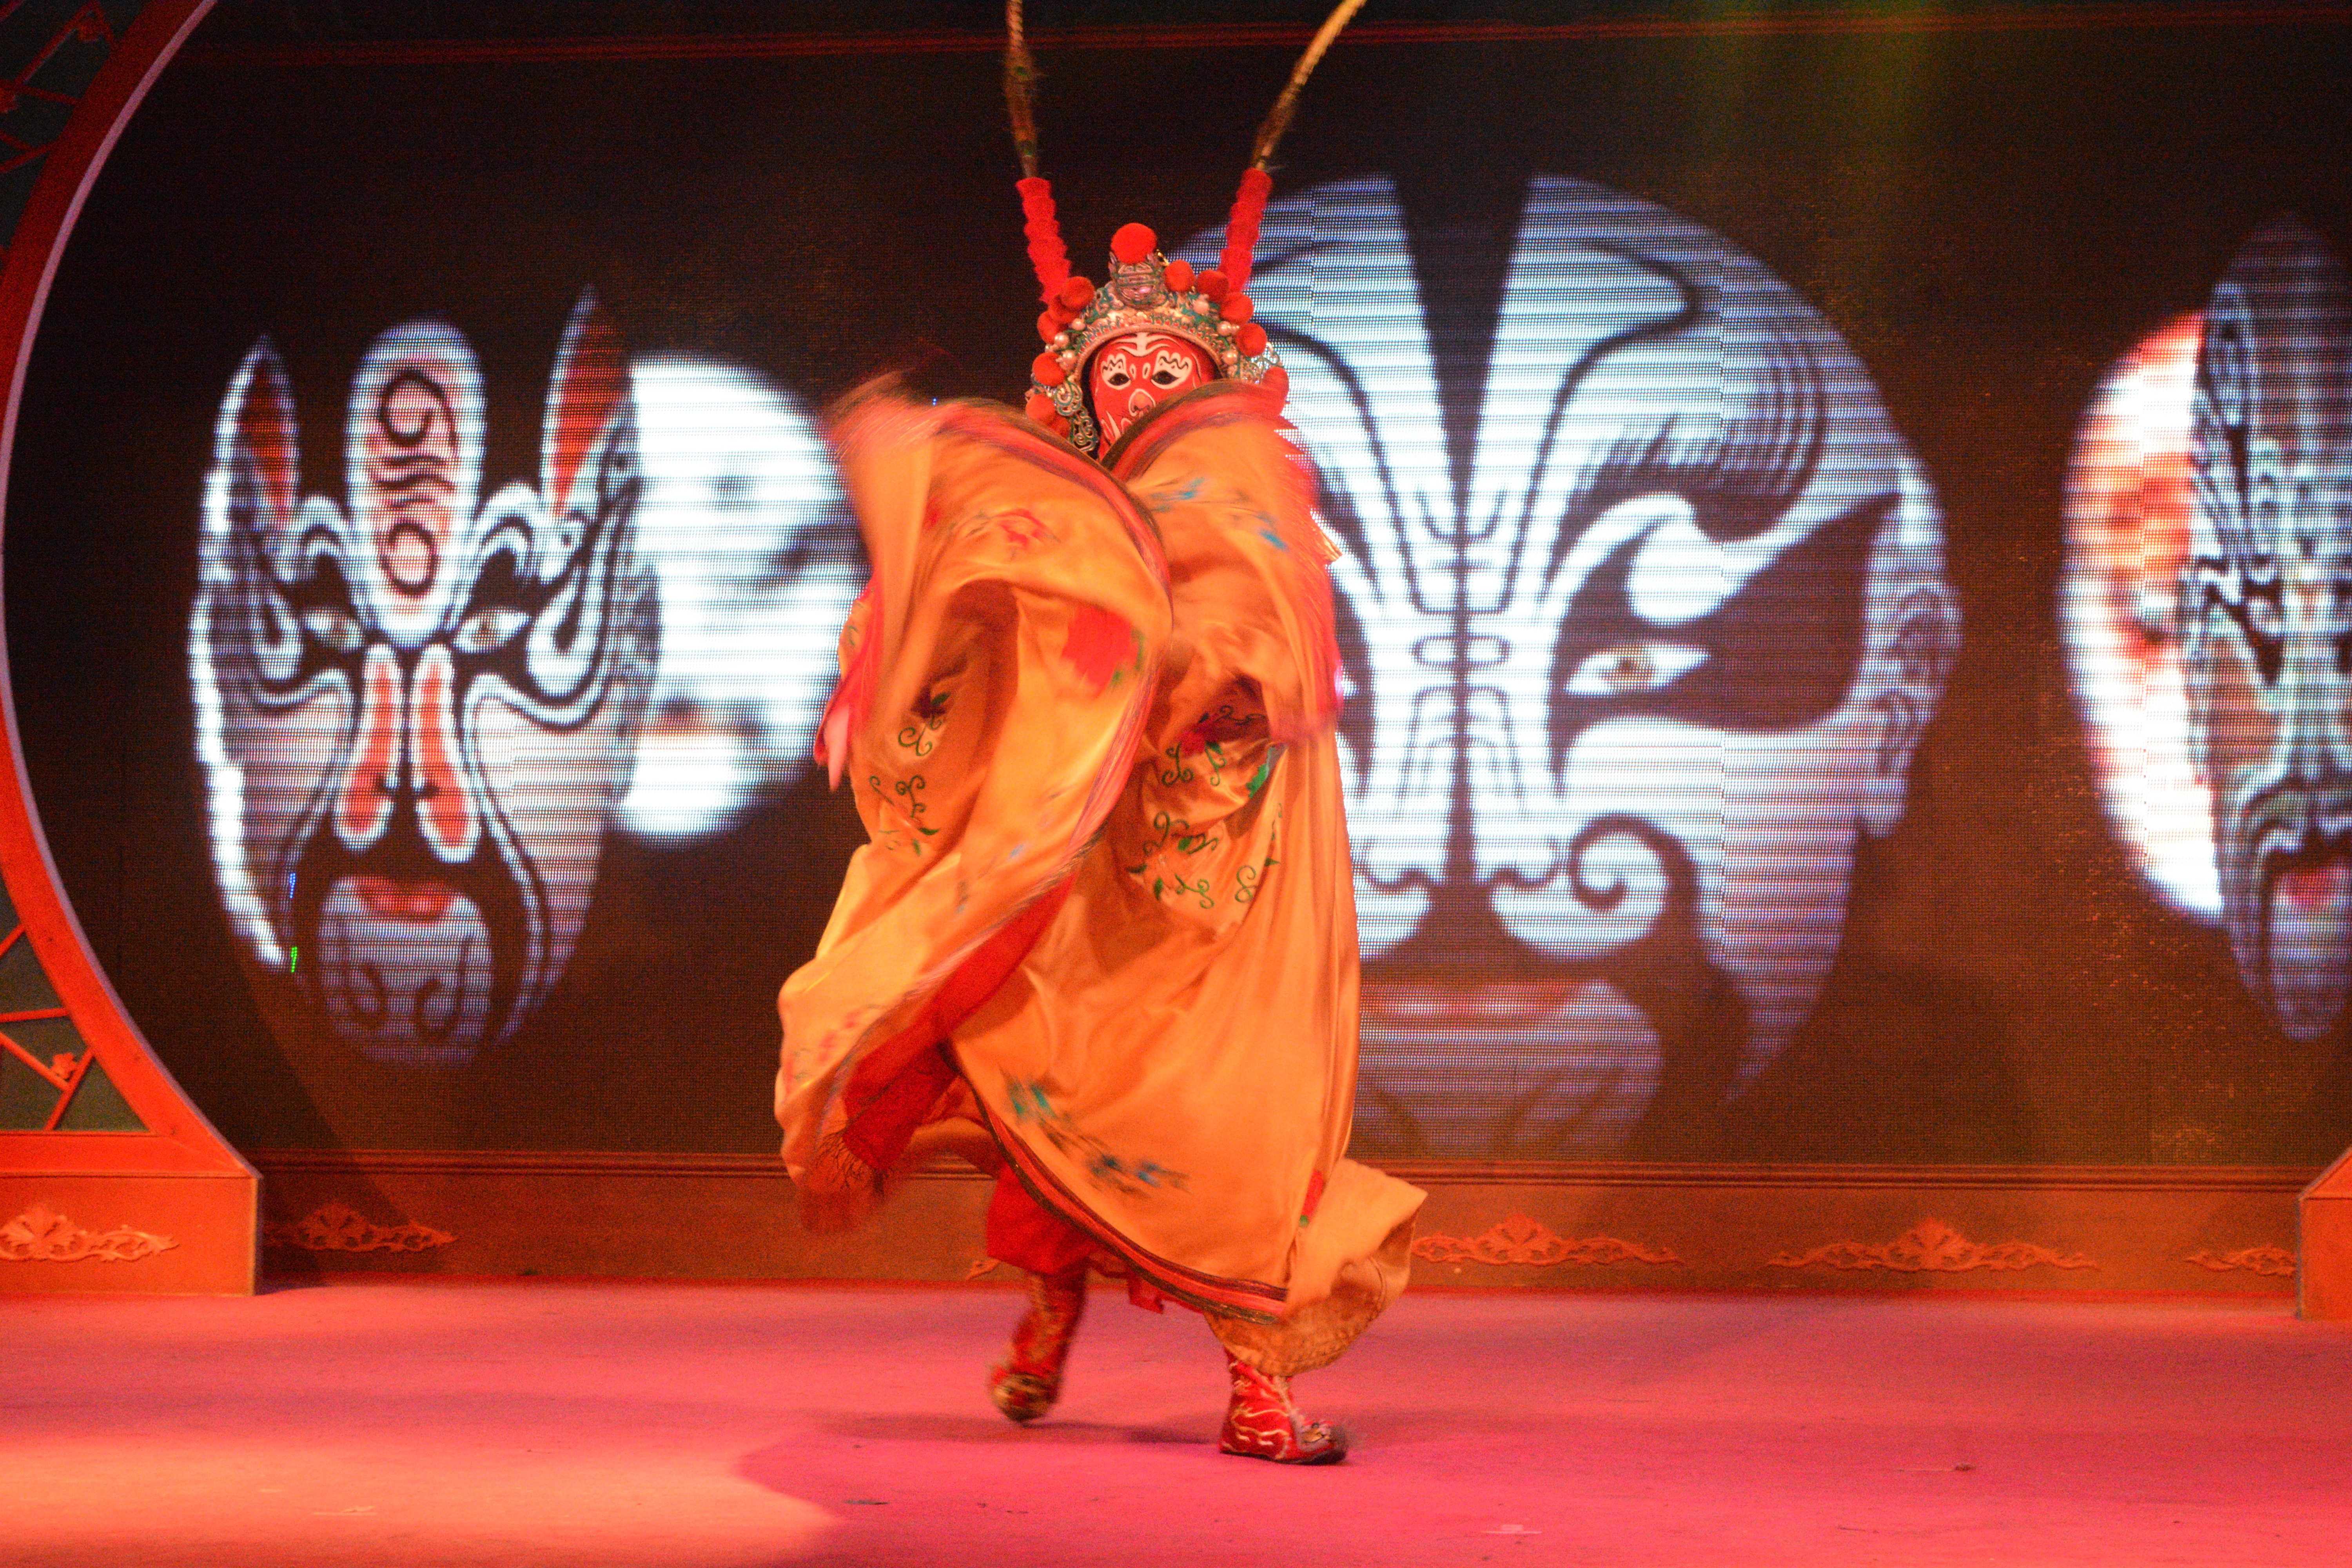
performance art, art, performance, event, entertainment, performing arts